Westwood Theatre

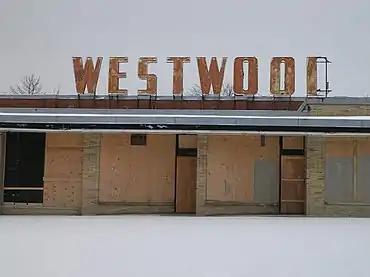
A detail of the Westwood Theatre, in 2012, a year before final demolition. Note: The sign was damaged when the vacant building was used as a set for the 2004 film "".

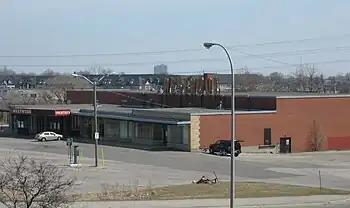

The Westwood Theatre was built in 1951 in Etobicoke, Ontario's Six Points intersection where Kipling Avenue intersects both Bloor and Dundas streets.